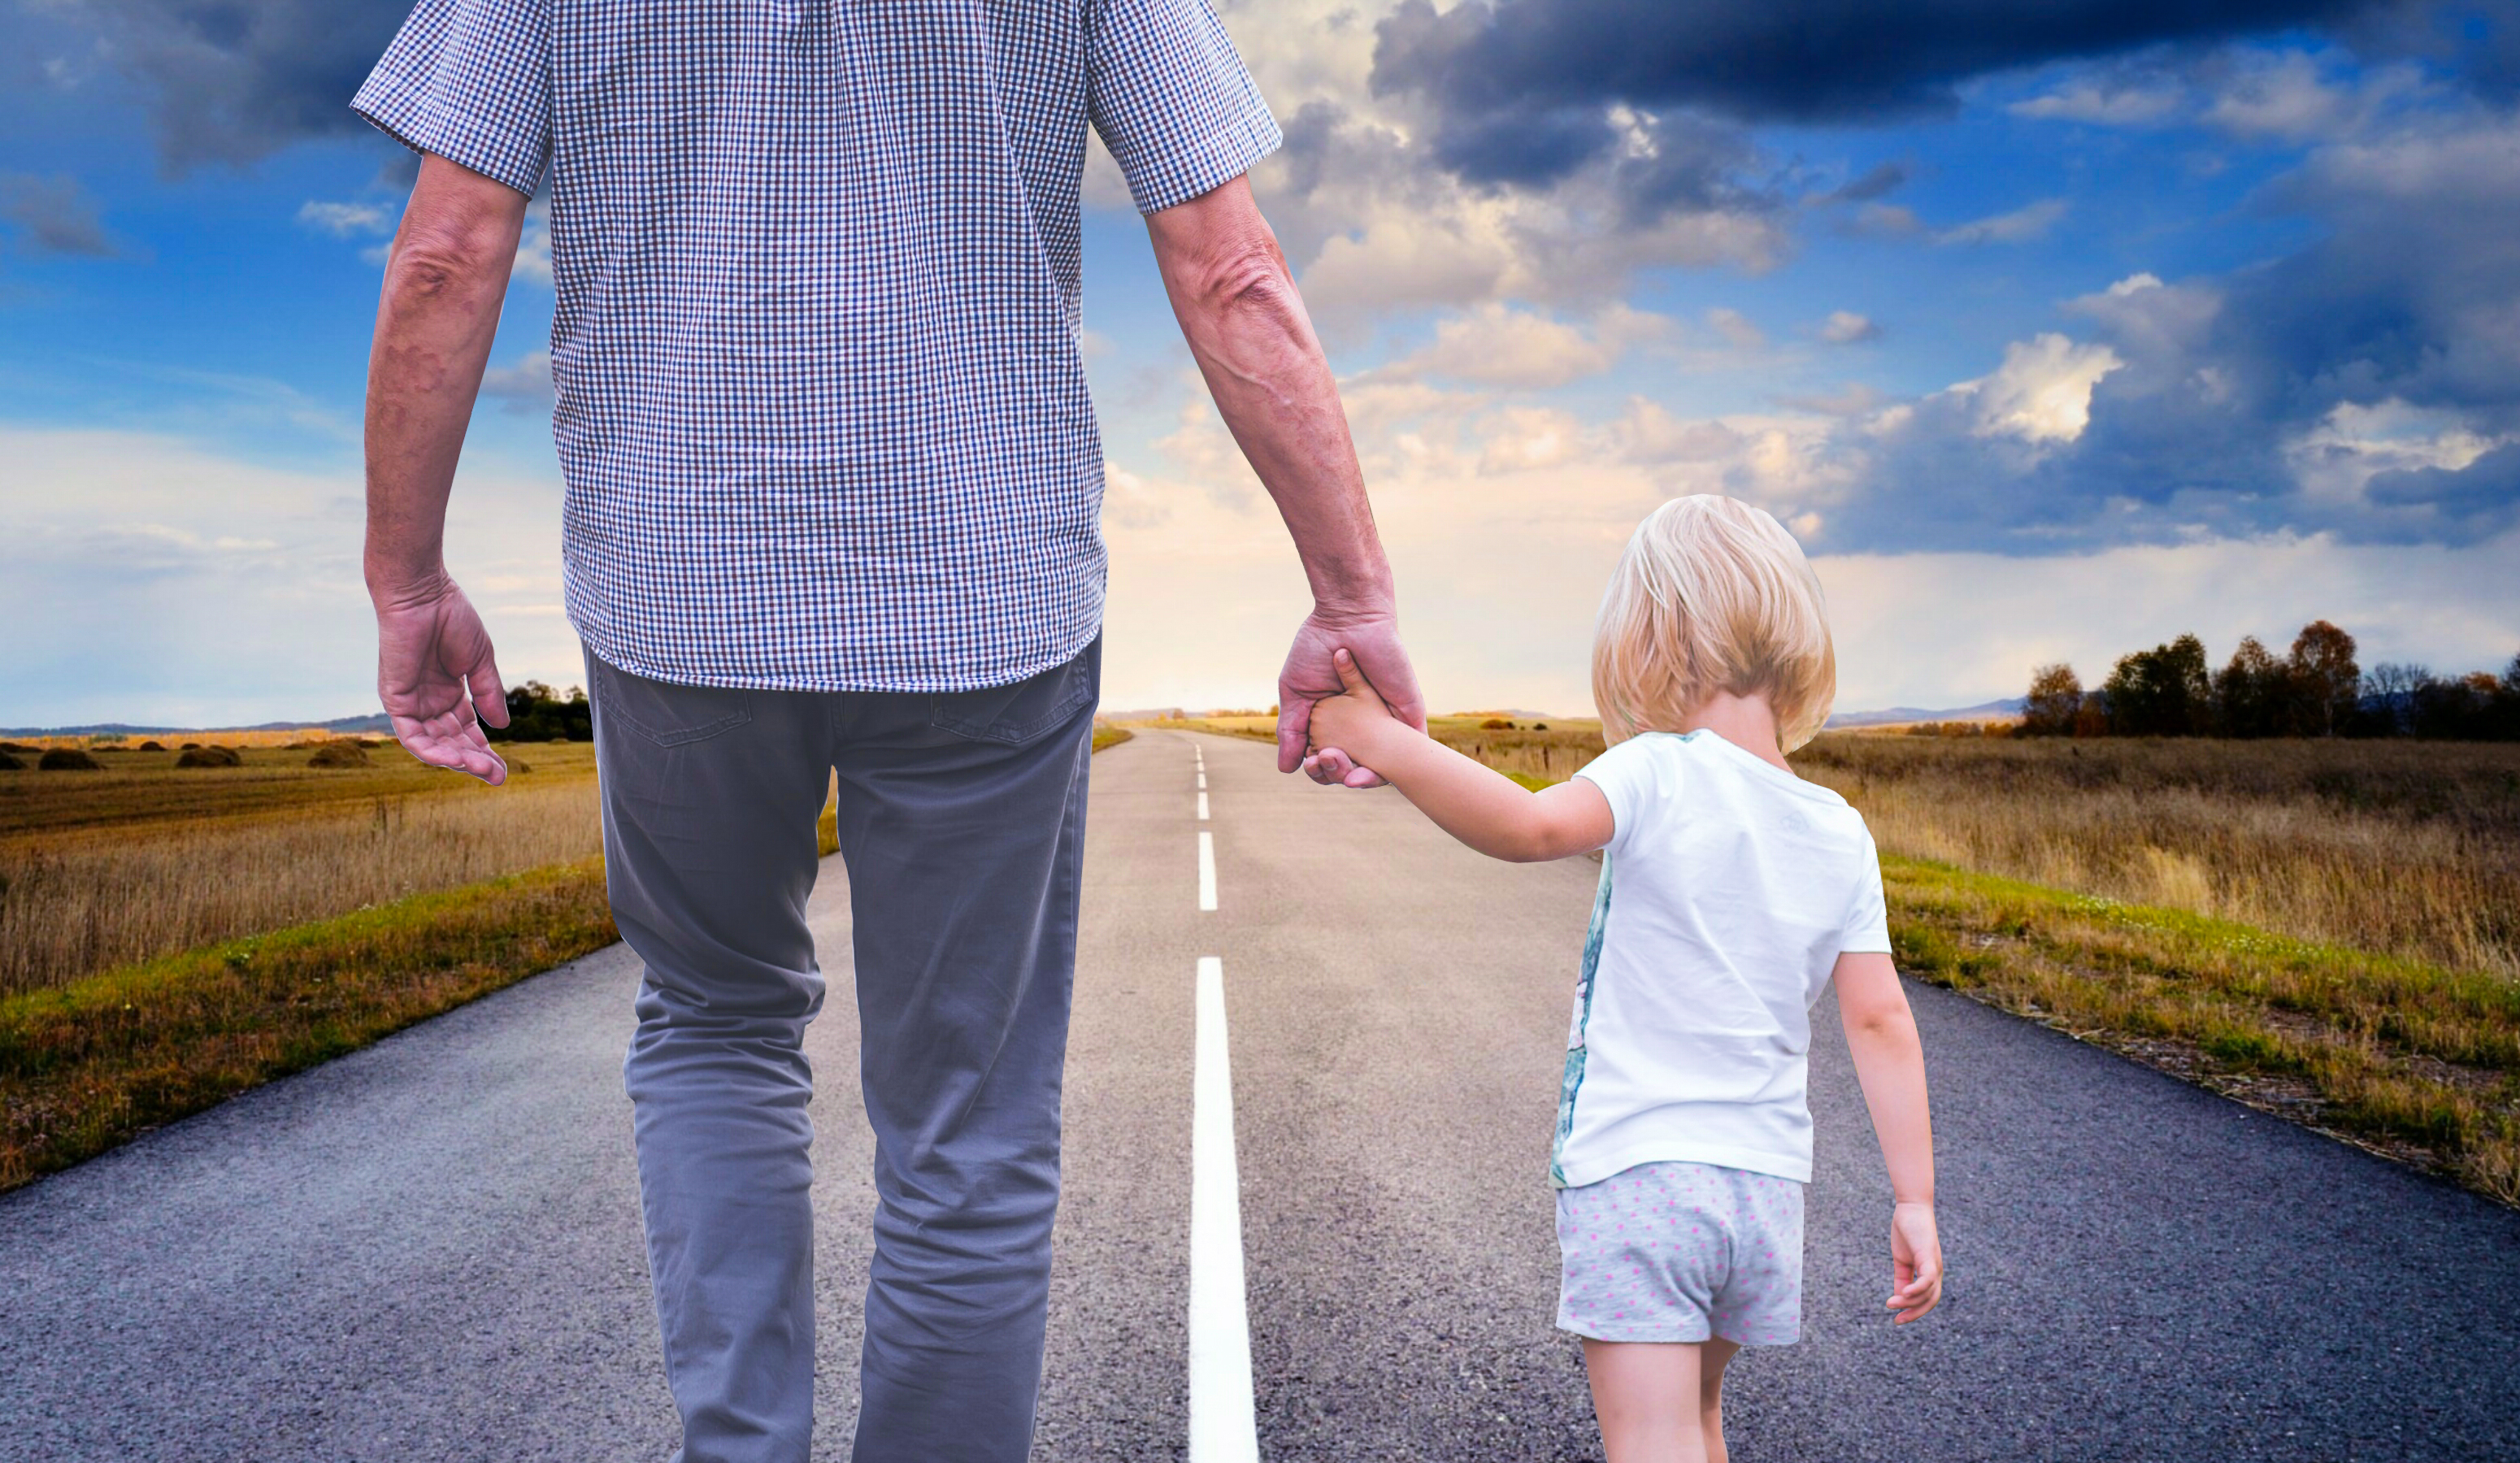
father, son, walking, child, family, boy, people, parent, man, together, kid, young, dad, love, childhood, lifestyle, portrait, male, father and son, road, distant, supportive, support, path, roadway, blue, photograph, standing, sky, fun, photography, vacation, holding hands, jeans, interaction, girl, recreation, summer, hand, happiness, sunlight, toddler, leisure, daughter, trousers